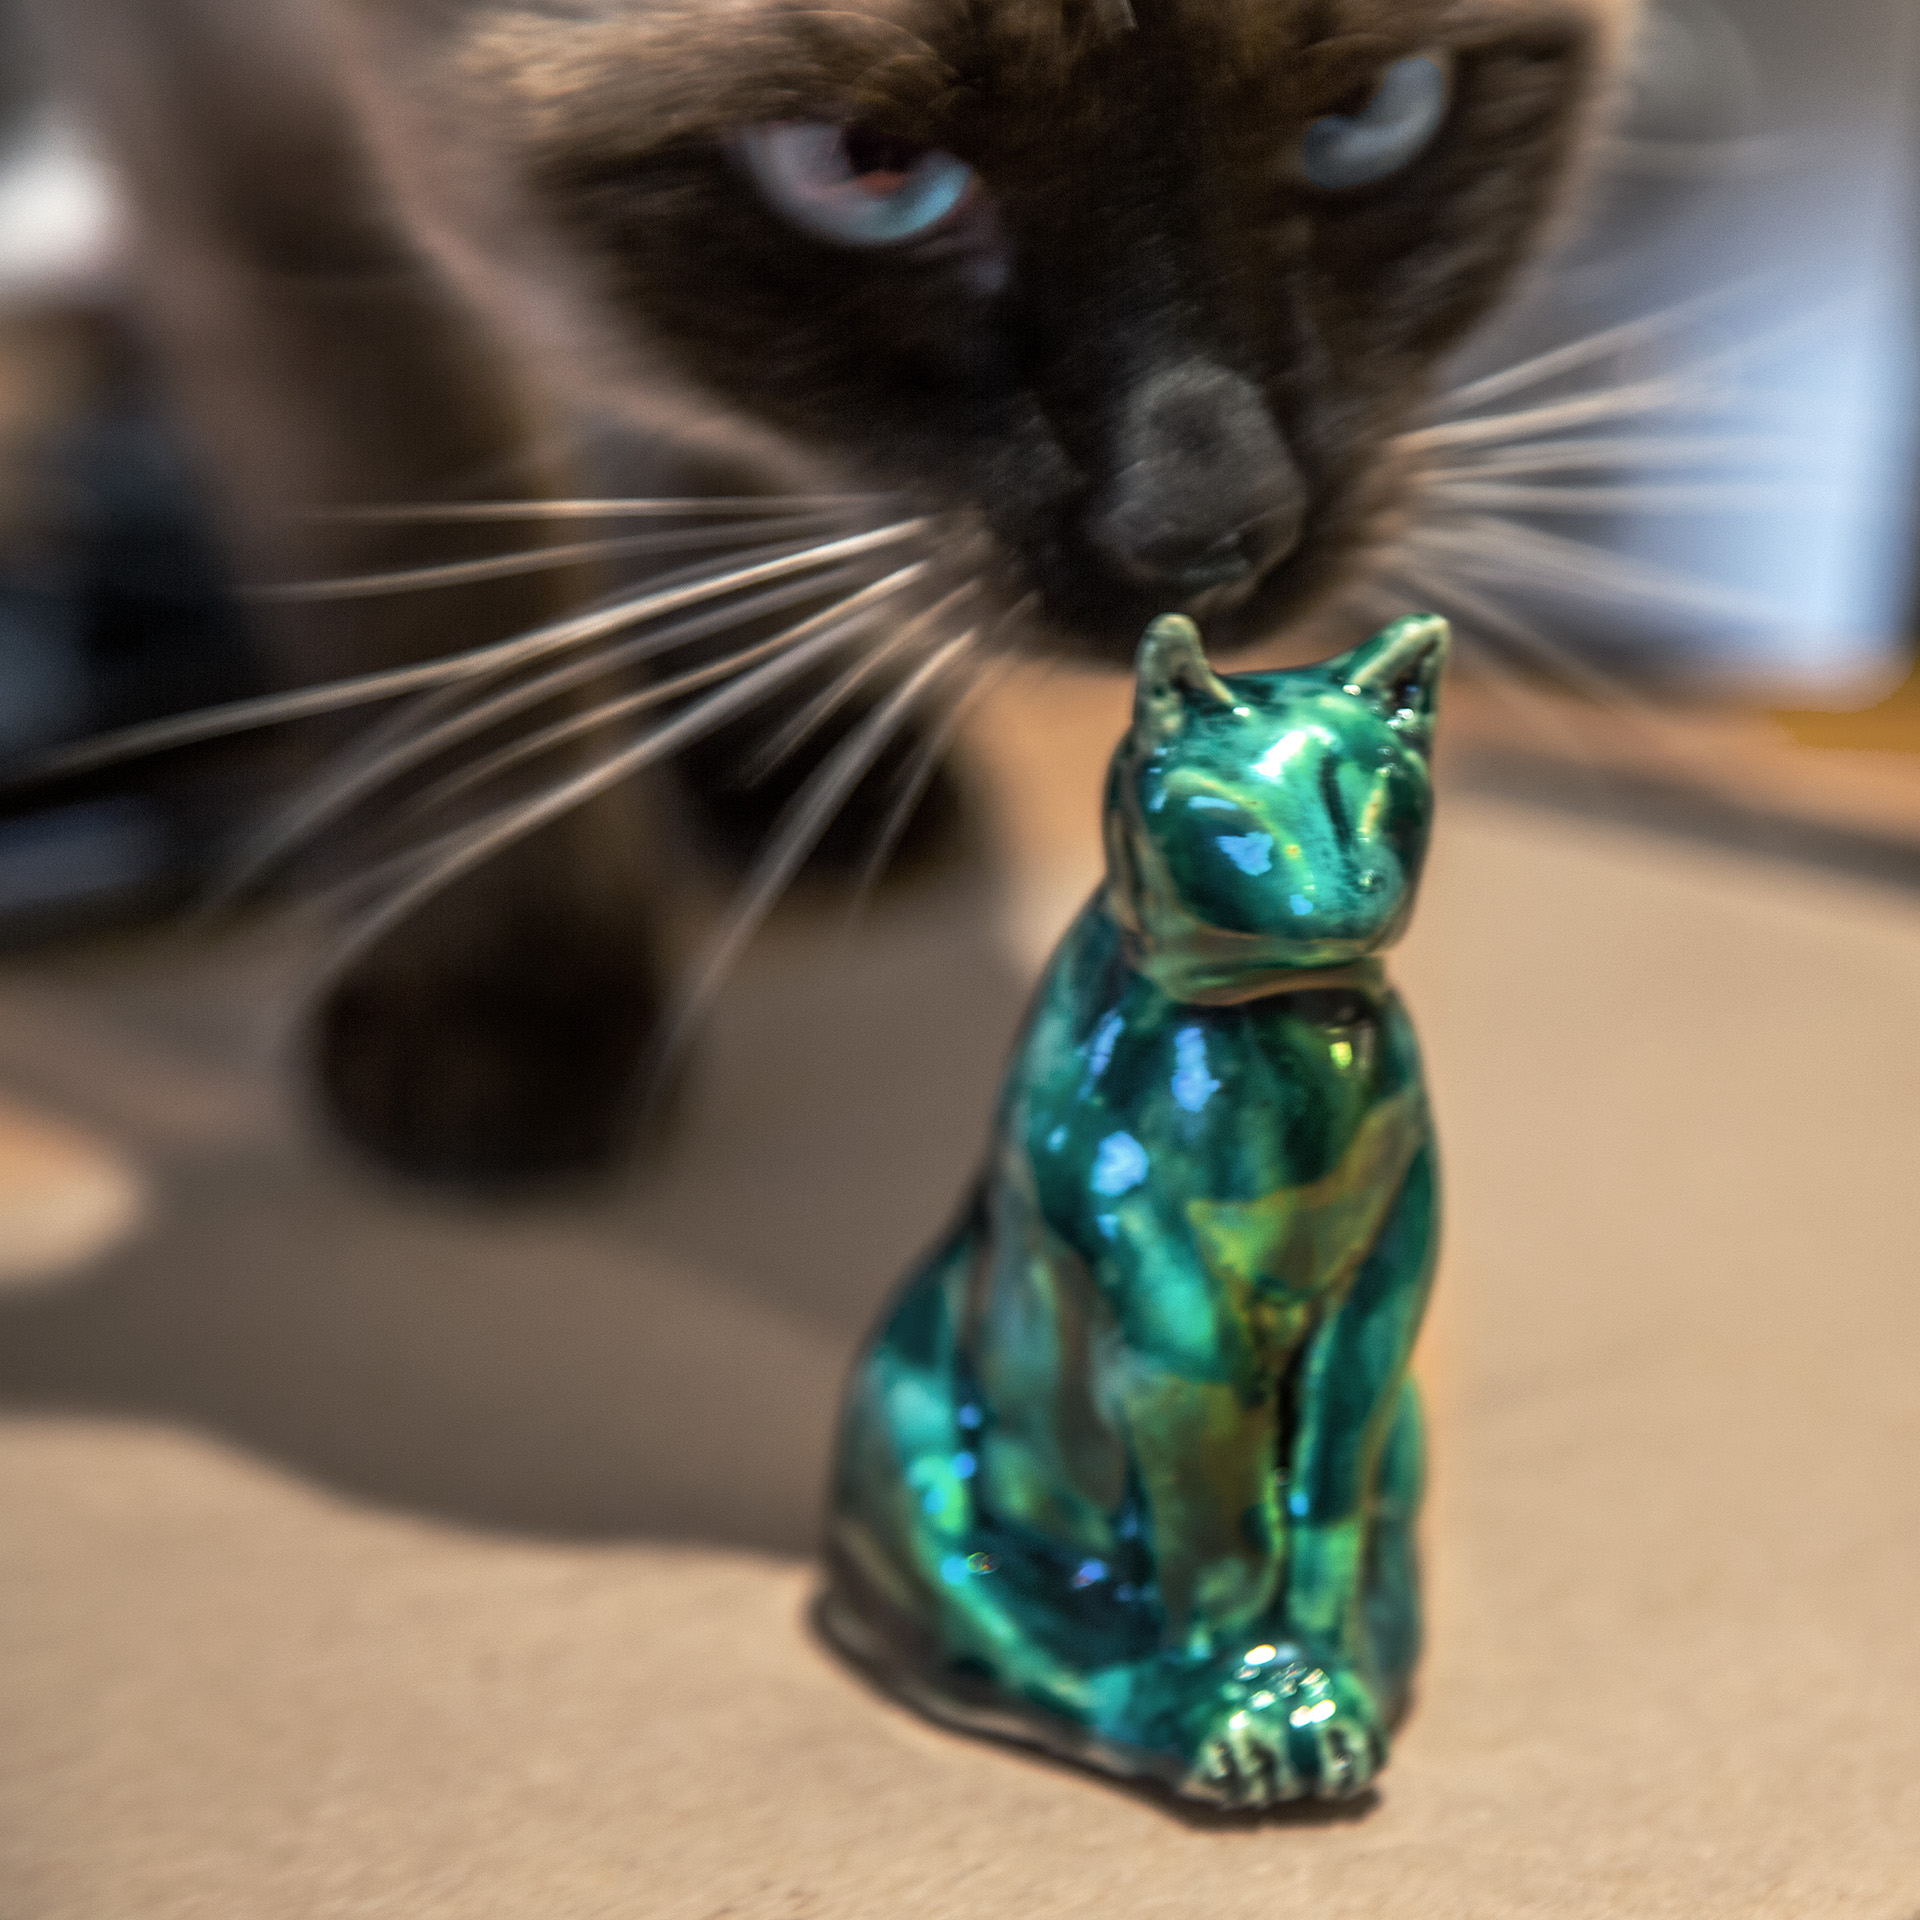
kitten, cat, mammal, blue, whiskers, vertebrate, small to medium sized cats, cat like mammal